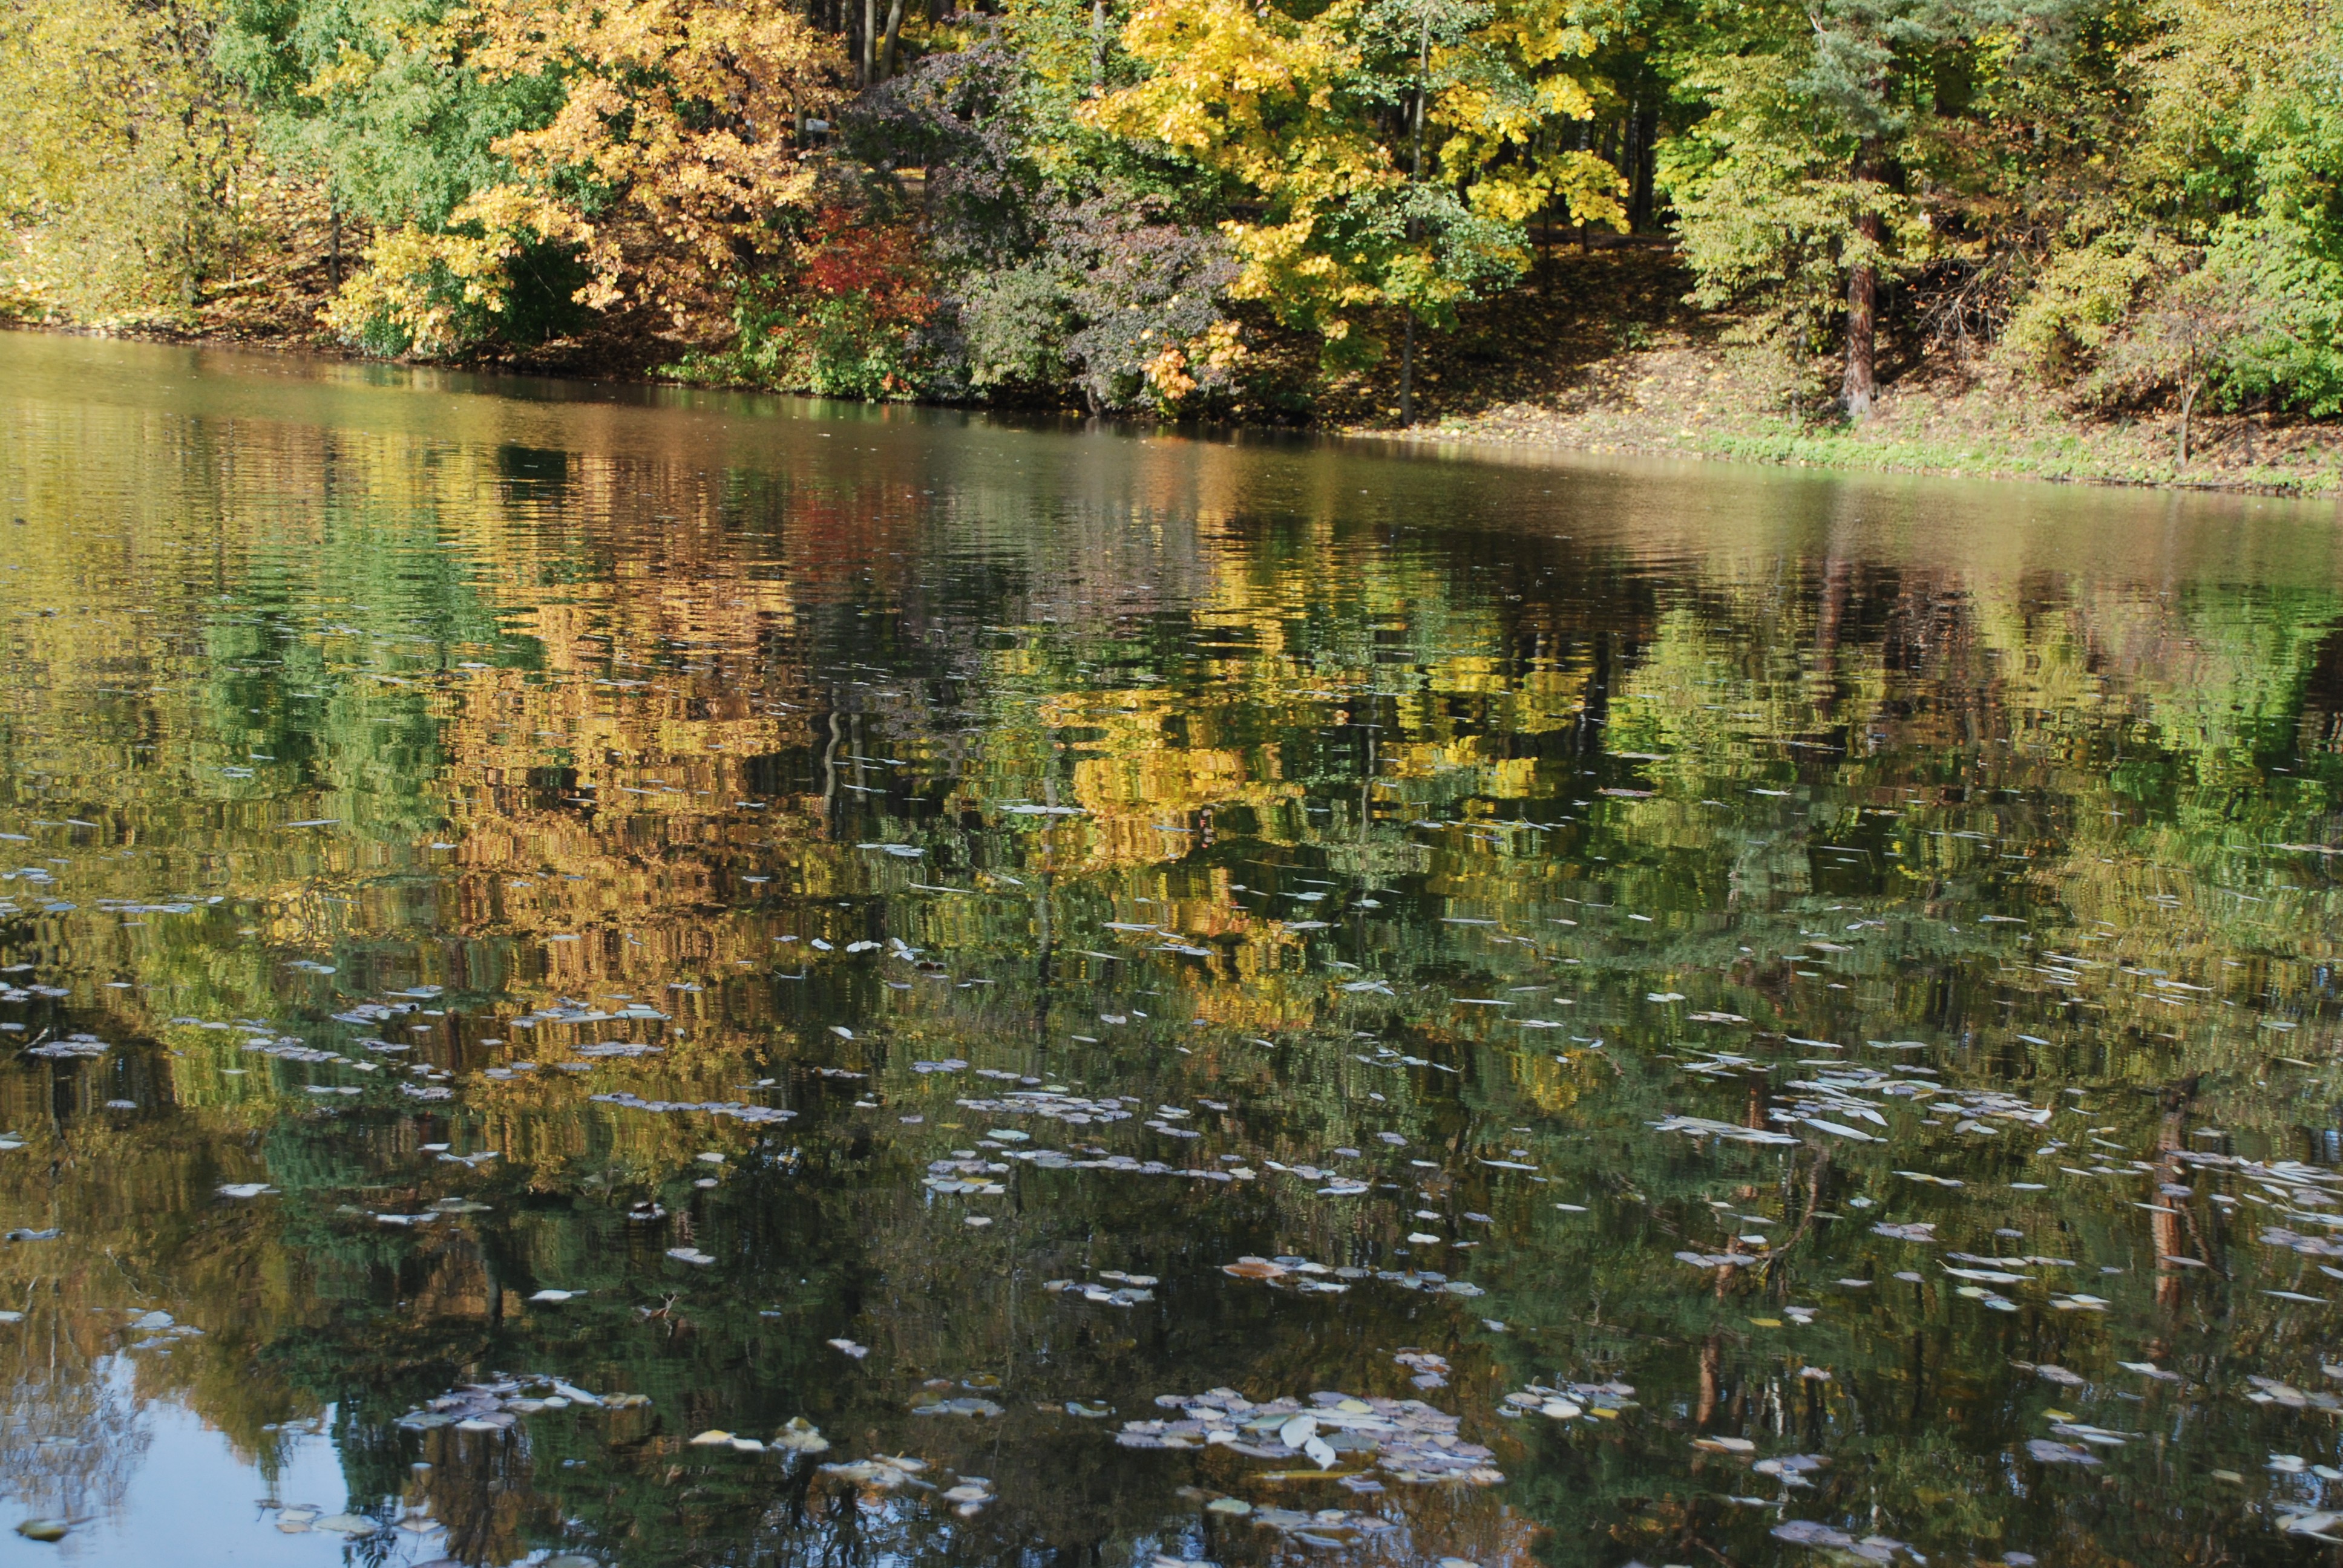
tree, water, marsh, swamp, leaf, flower, lake, river, pond, stream, reflection, autumn, botany, nikon, season, wetland, moscow, russia, woodland, d80, habitat, ecosystem, moskau, nikond80, moscou, tsaritsyno, fish pond, natural environment, woody plant, bayou